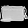
Label: Bag